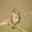
Label: bird